Headgear

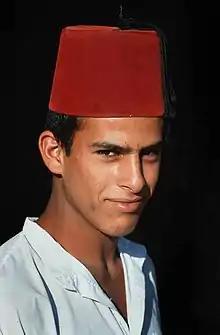
Young Bedouin man wearing a North African version of the fez.

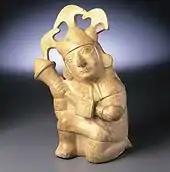
Moche ceramic vessel showing a warrior wearing headgear (Peru).

In Judaism, men cover their heads out of reverence for God. Jewish religious headgear for men include small cloth skull-caps, called kippahs or yarmulkes. Some men wear them at all times, others only in the synagogue. In Orthodox and Hasidic Judaism, the kippah may also be additionally covered by hats such as fedoras or shtreimels. Traditional married Jewish women cover their hair in various ways, such as with headscarfs, called tichels, snoods, shpitzels or wigs, called "sheitels", according to the principles and halacha of tzniut.